Channichthys

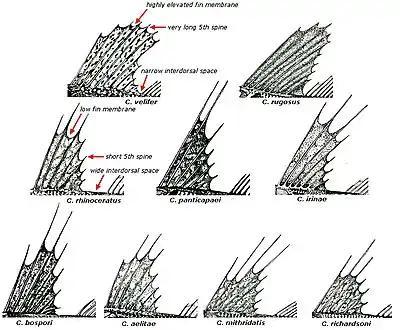
Dorsal fins

The species of this genus are quite similar to each other, and reliable ways of distinguishing them include the shape of their dorsal fins, gill raker count and relative eye diameter to snout length.